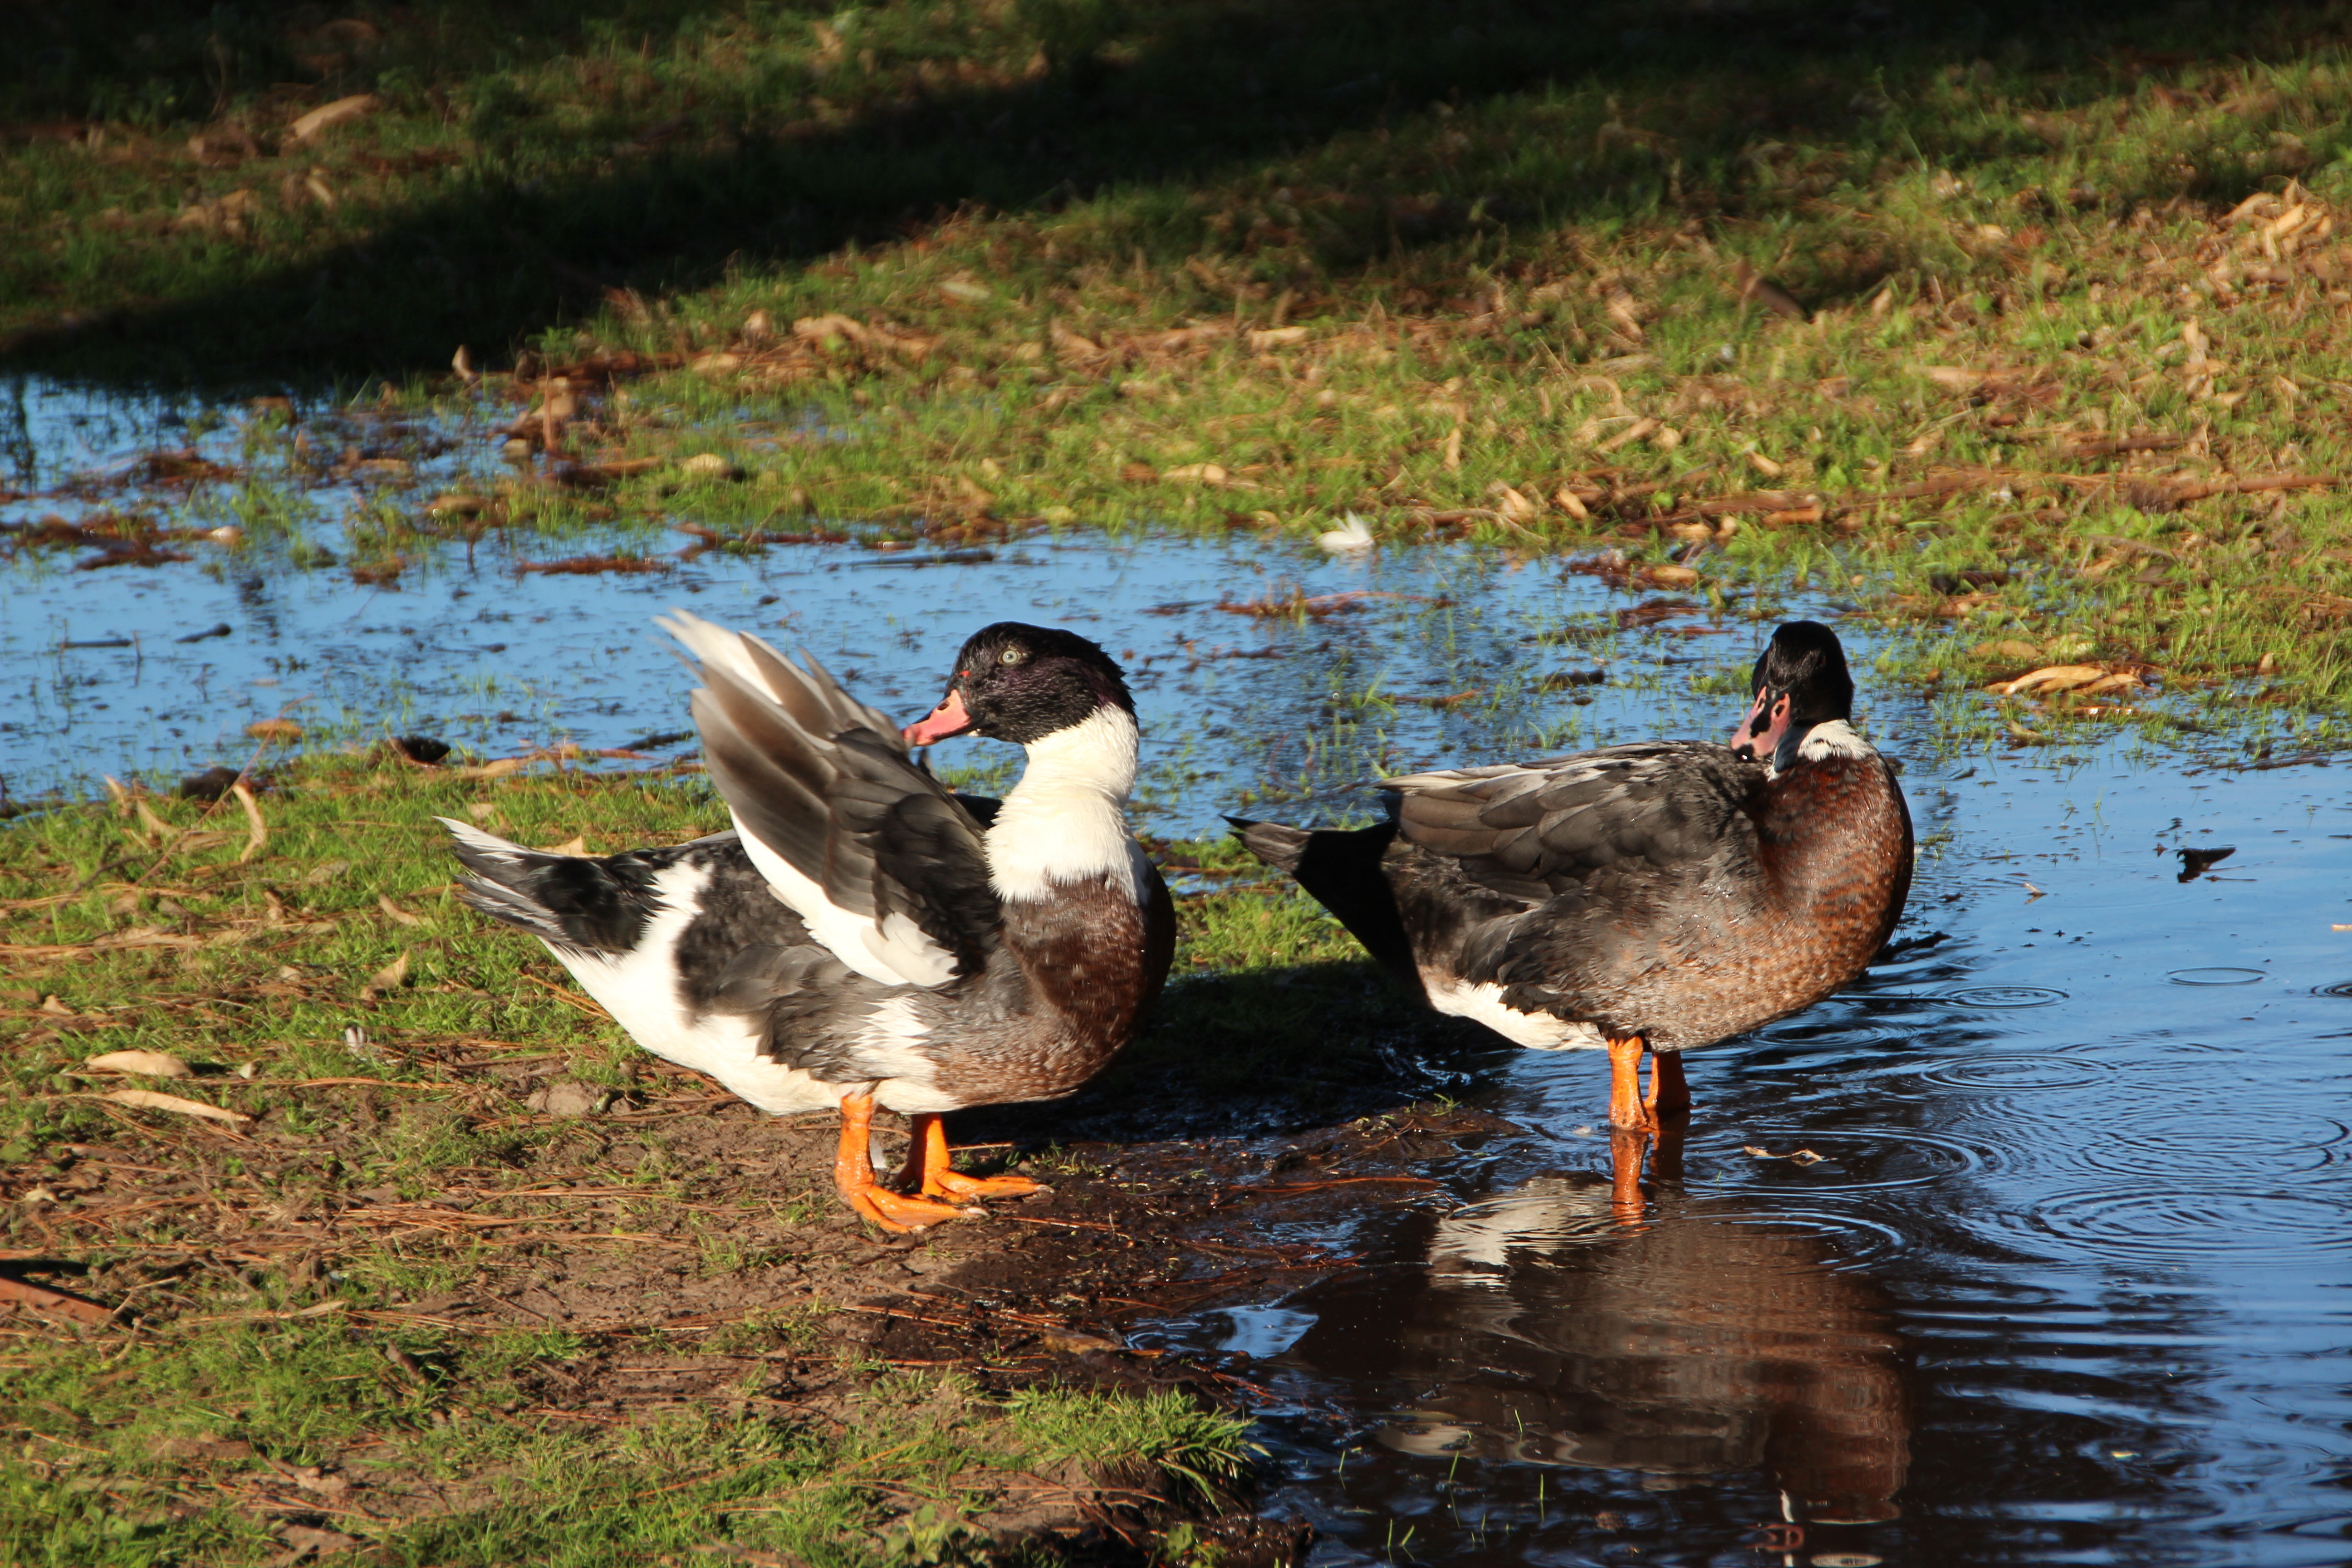
water, nature, bird, countryside, pond, wildlife, fauna, duck, animals, wetland, vertebrate, ducks, waterfowl, water bird, mallard, ducks geese and swans